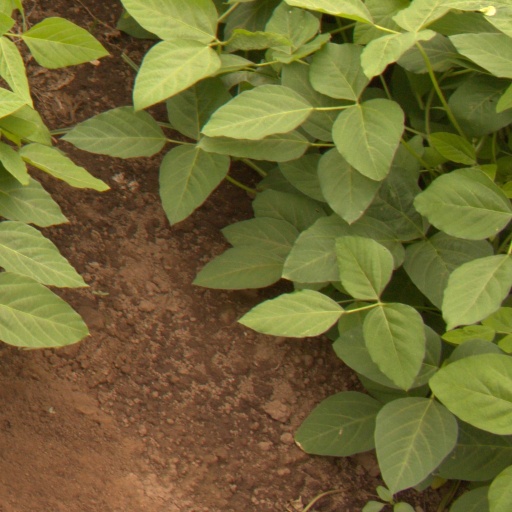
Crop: soybean